Tyrrell Racing

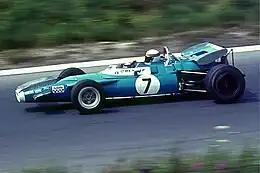
Jackie Stewart and Tyrrell won their first championship with the French Matra chassis.

With the help of Elf and Ford, Tyrrell then achieved his dream of moving to Formula One in 1968 as a team principal for the team officially named Matra International, a joint-venture established between Tyrrell's own privateer team and the French auto manufacturer Matra. Stewart was a serious contender, winning three Grands Prix in the Tyrrell-run Matra MS10. The car's most innovative feature was the use of aviation-inspired structural fuel tanks. These allowed the chassis to be around 15 kg lighter while still being stronger than its competitors. The FIA considered the technology to be unsafe and decided to ban it for 1970, insisting on rubber bag-tanks.